Triptis–Marxgrün railway

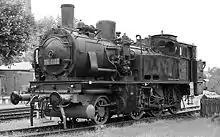
Class 74.4 (Prussian T 12)

There were Prussian locomotives on the Hölle Valley railway in the early years: